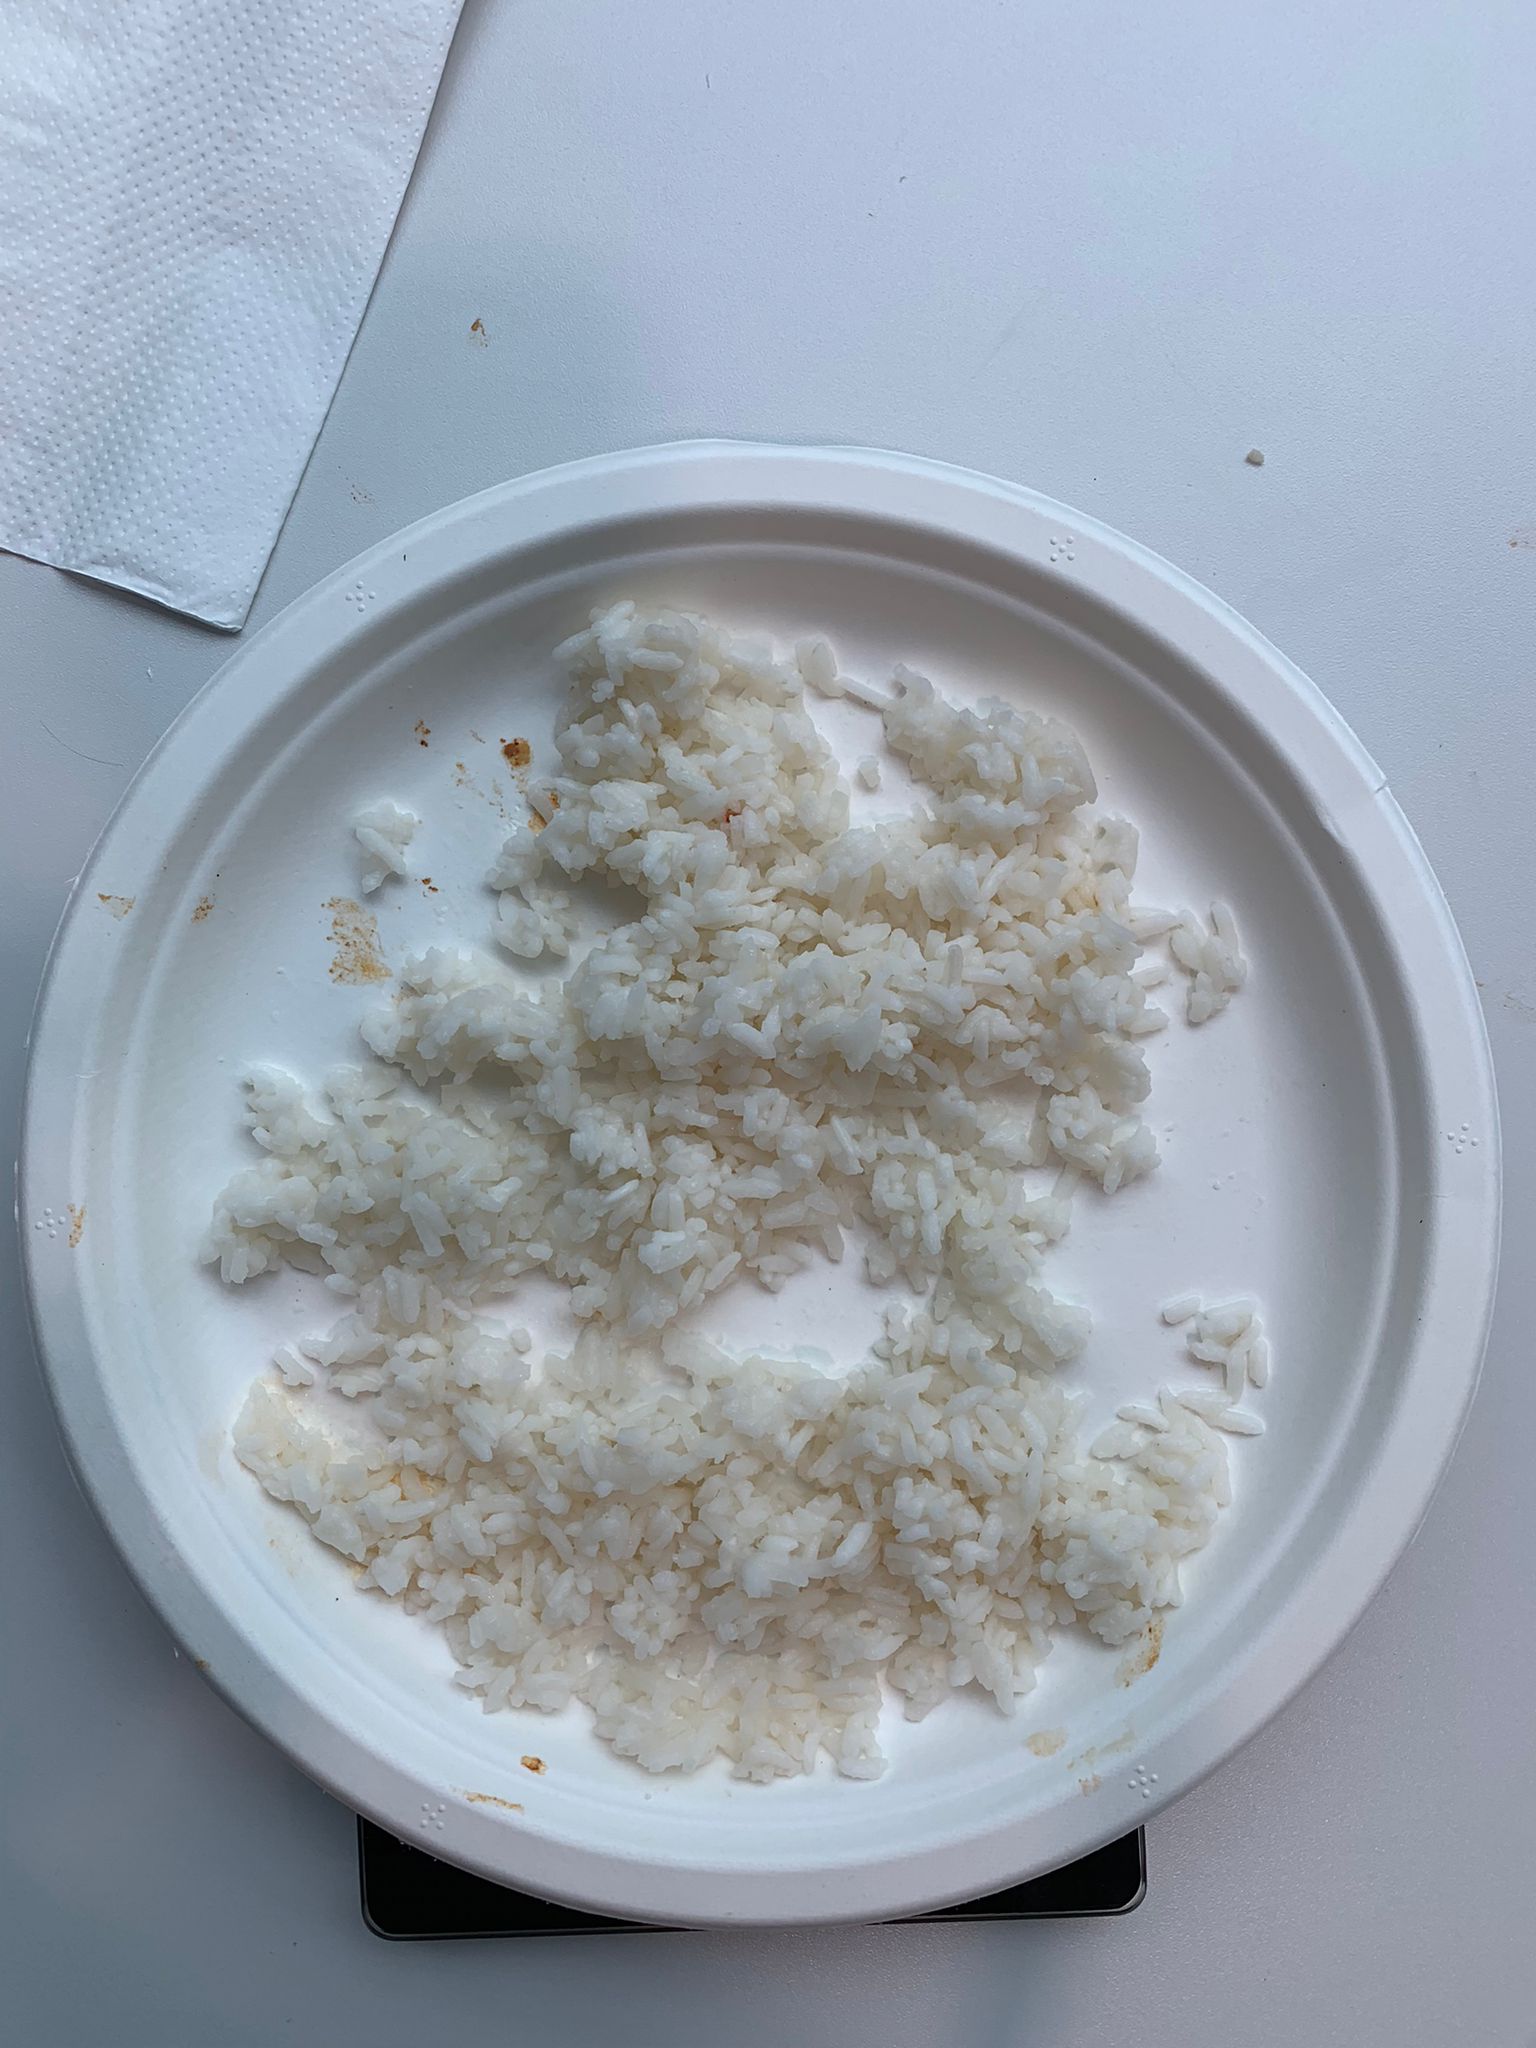
Ingredients: rice